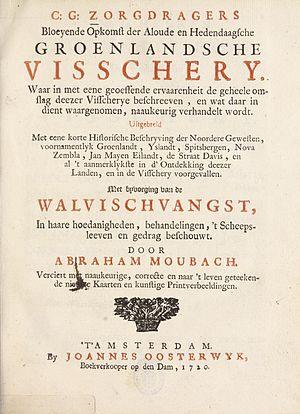
Cornelis Gijsbertsz Zorgdrager, navigateur hollandais, naquit vers 1660.